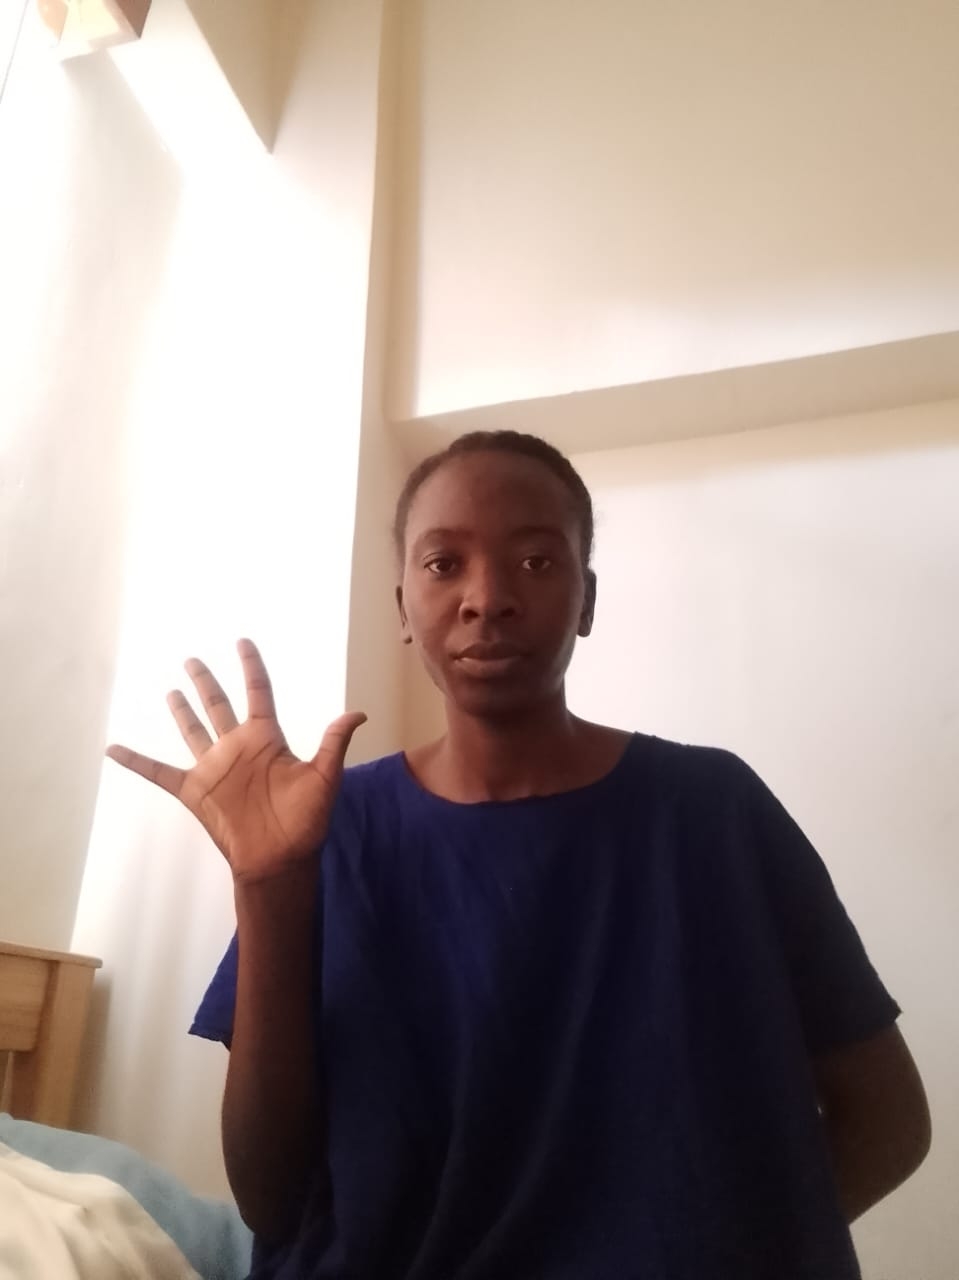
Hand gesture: palm